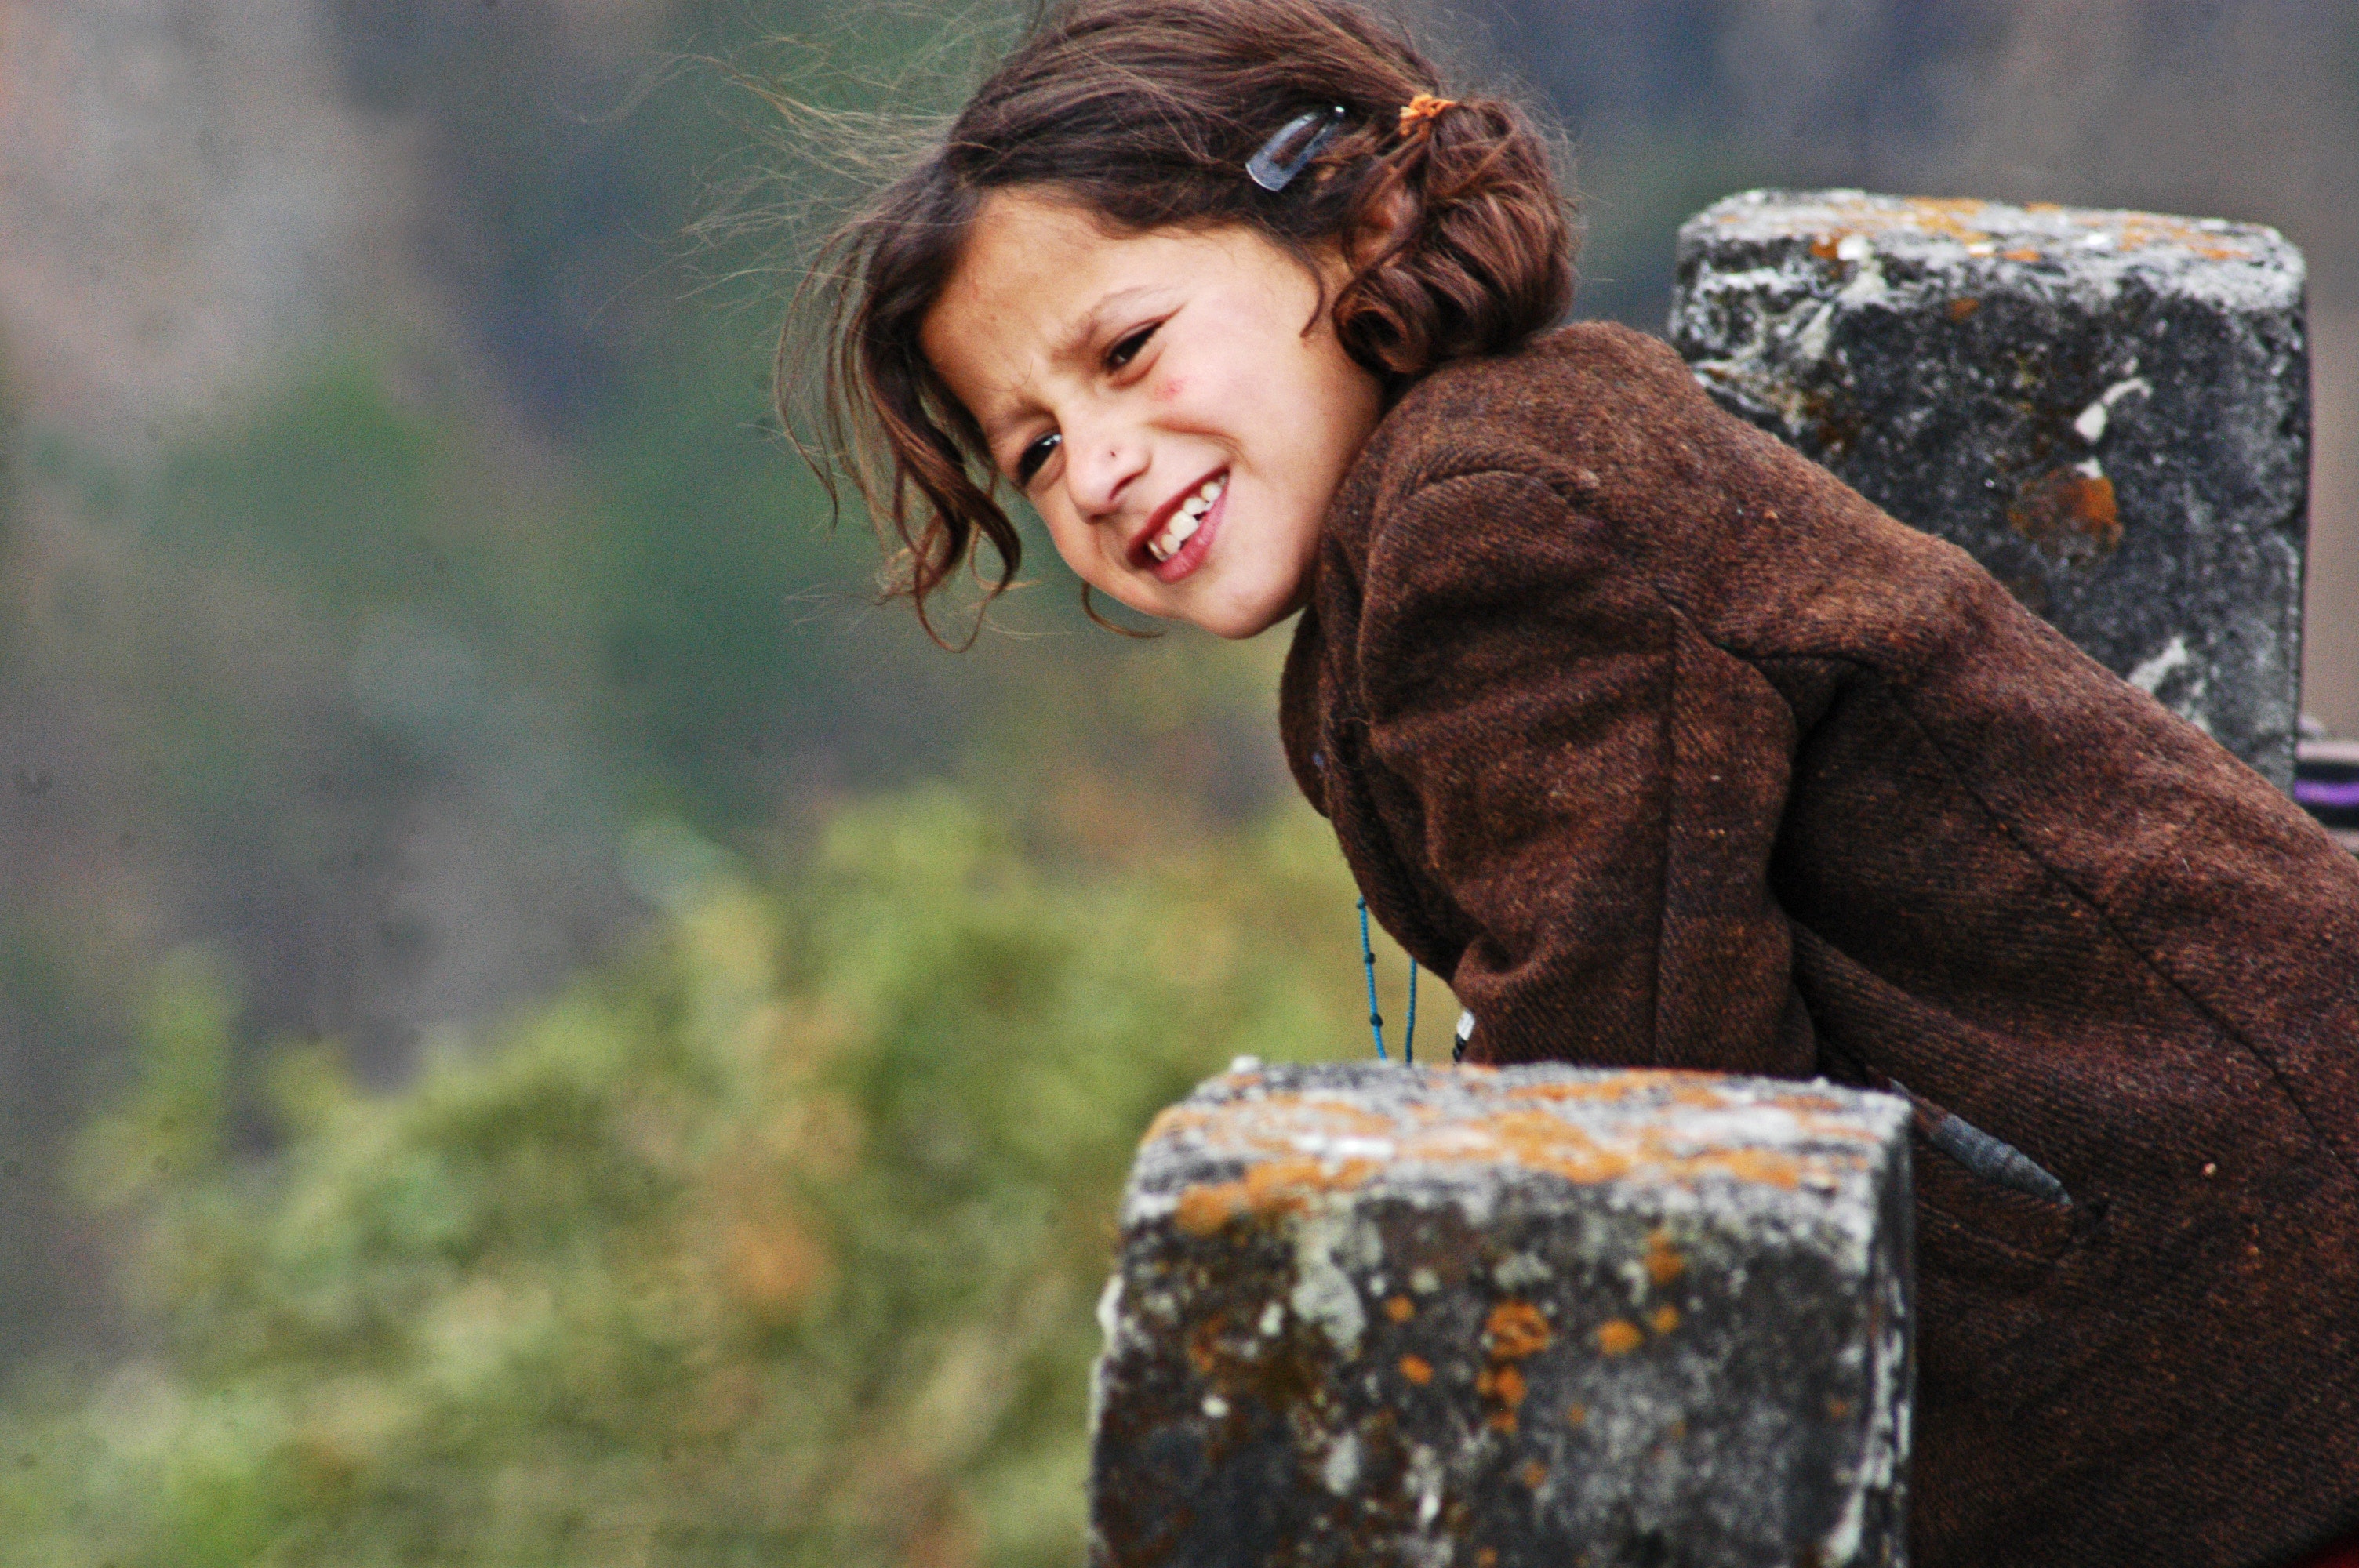
tree, photography, happy, smile